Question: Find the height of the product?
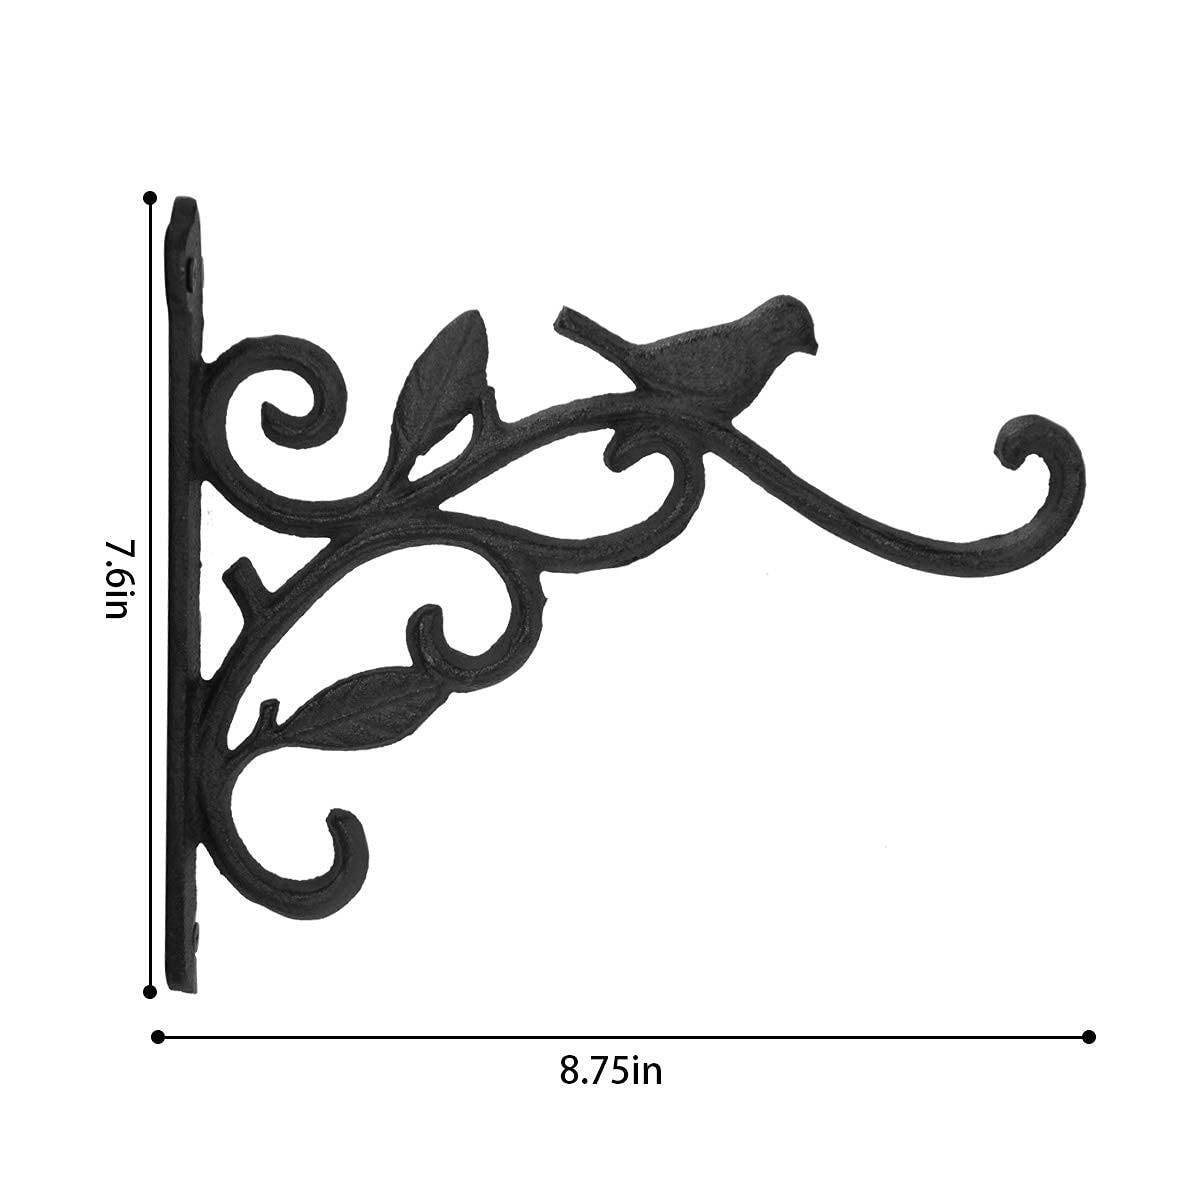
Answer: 7.6 inch